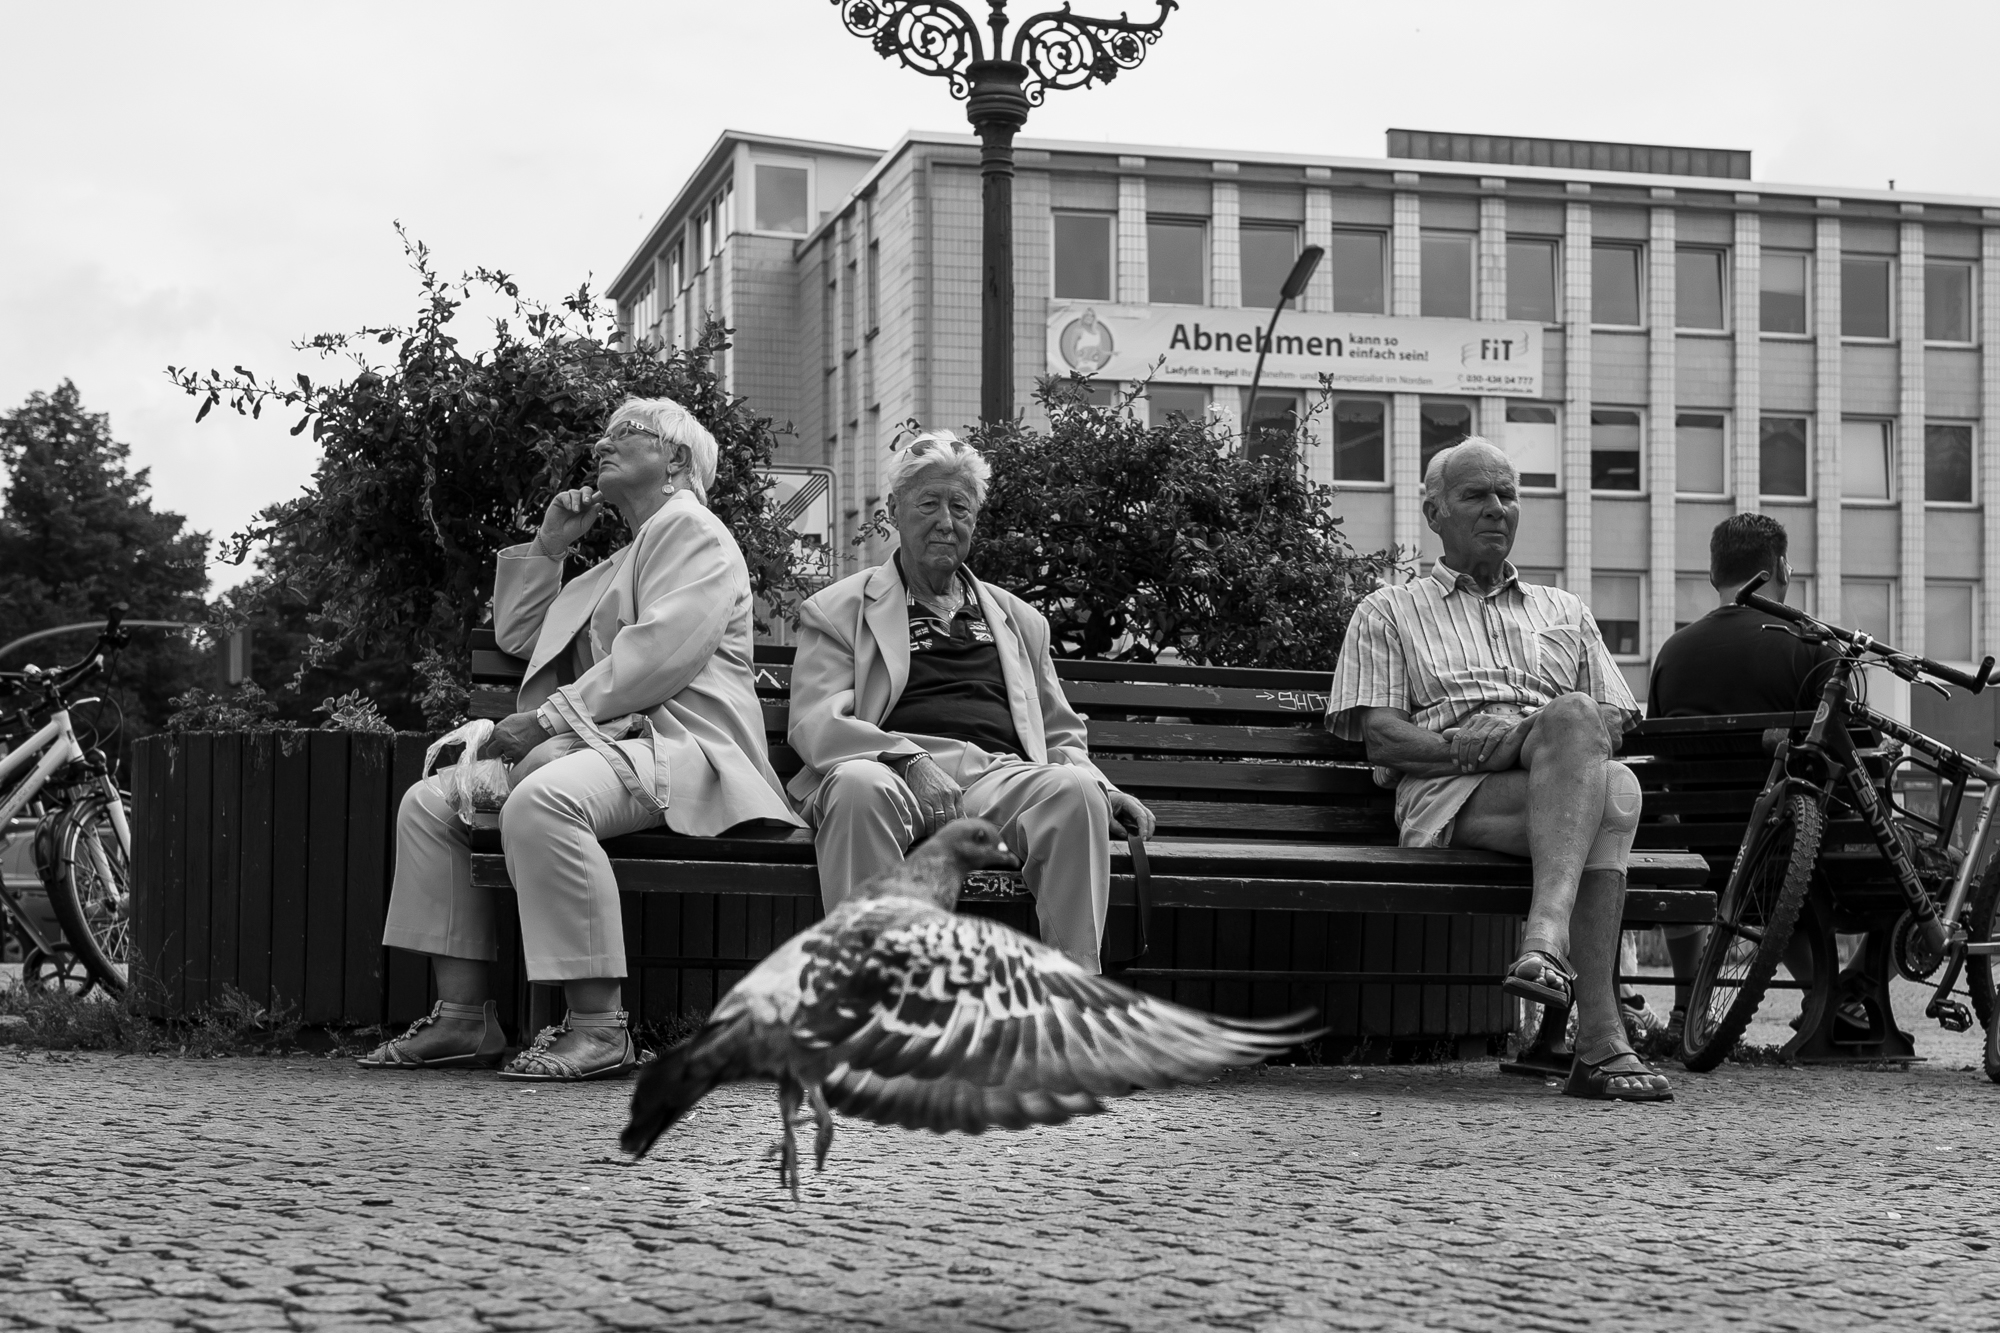
black and white, people, road, street, crowd, monochrome, streetphotography, bw, blackandwhite, blackwhite, candid, photograph, berlin, sw, streetphoto, schwarzweis, leica, strasenfotografie, leicaq, strasenfoto, streetpassionaward, schirrmacher, monochrome photography